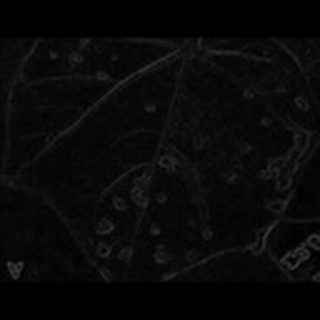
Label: cotton_bacterial_blight